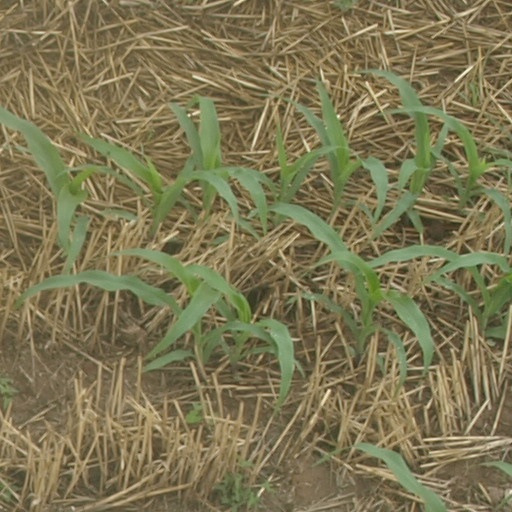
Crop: maize; corn